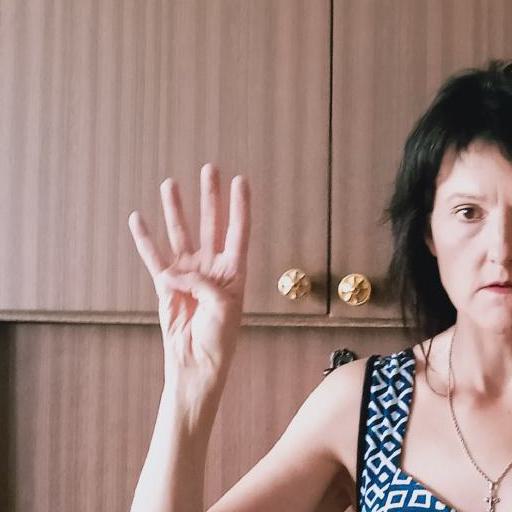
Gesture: four